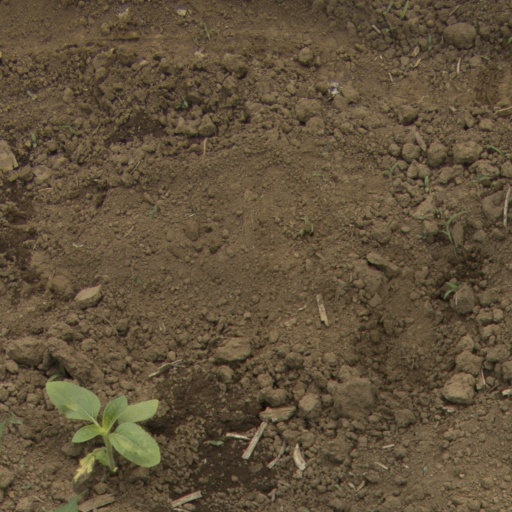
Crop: Jerusalem artichoke